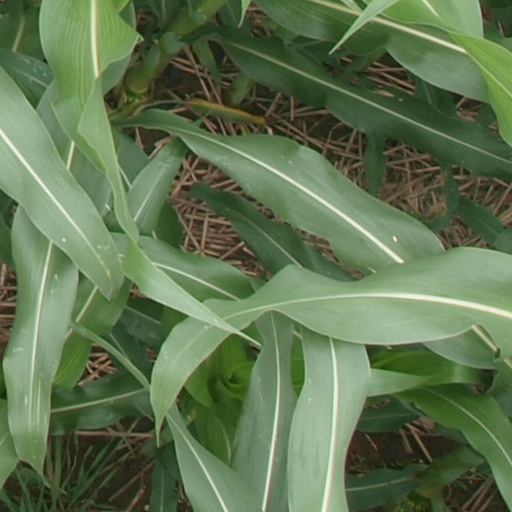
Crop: maize; corn